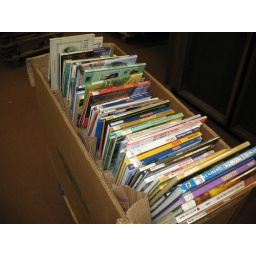
Hallett packed 3 shelves of books in these boxes